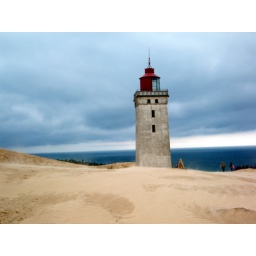
400 year old light house partially submerged in sand storm - Lokken